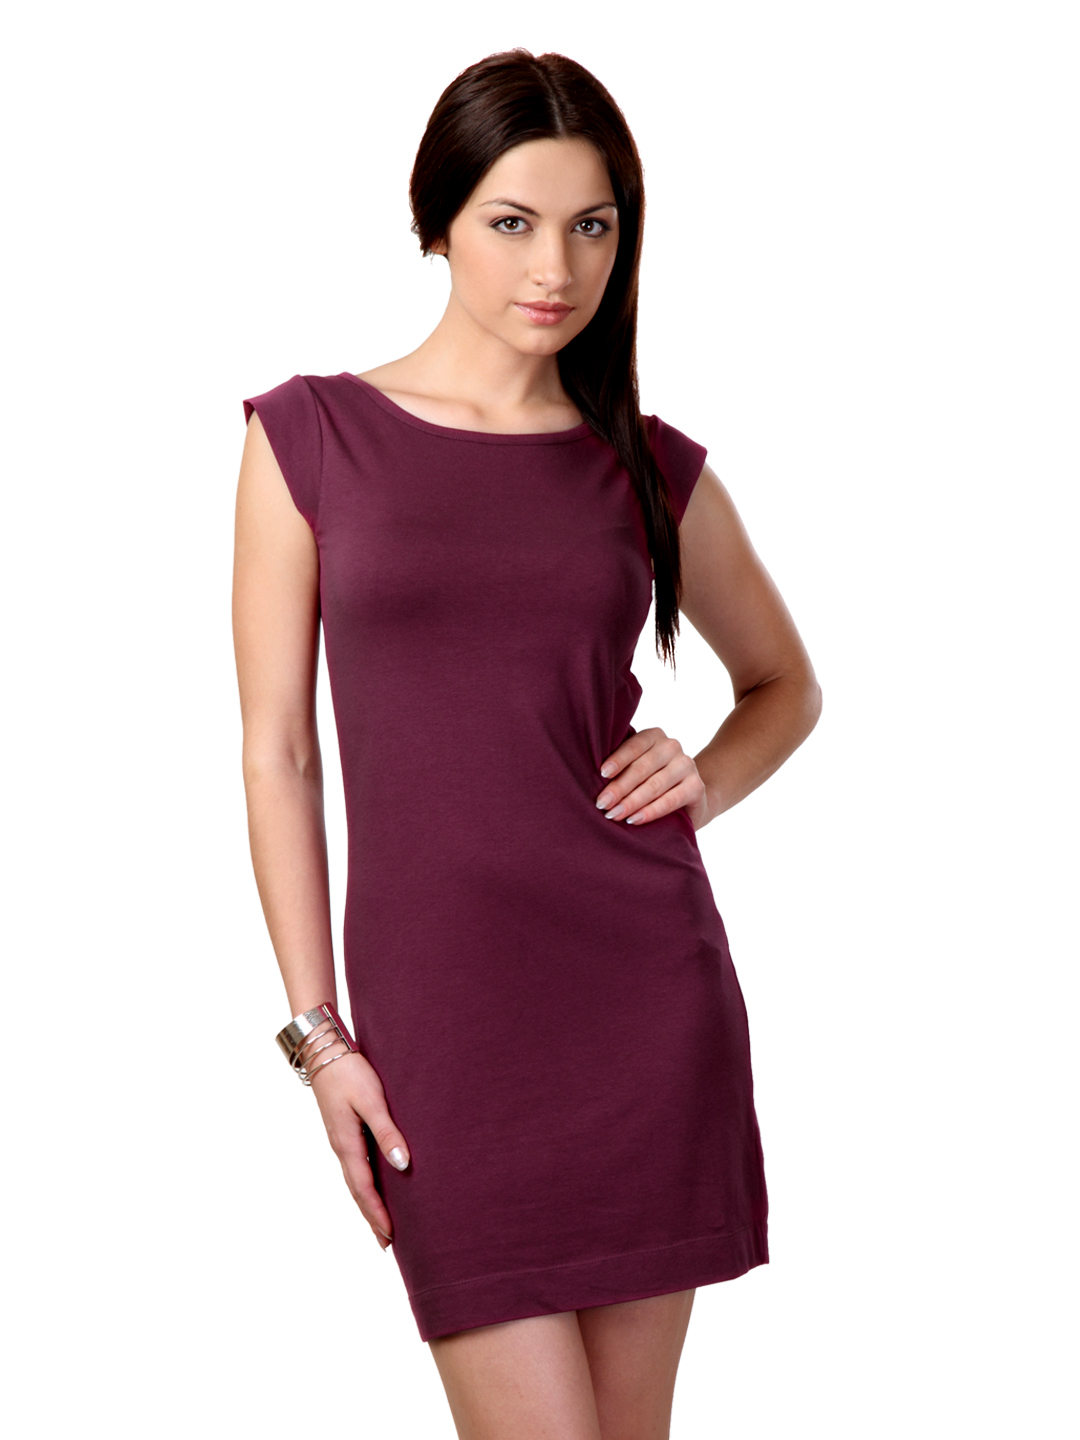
French Connection Purple Dress
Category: Apparel / Dress / Dresses
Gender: Women
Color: Purple
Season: Summer 2012
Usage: Casual